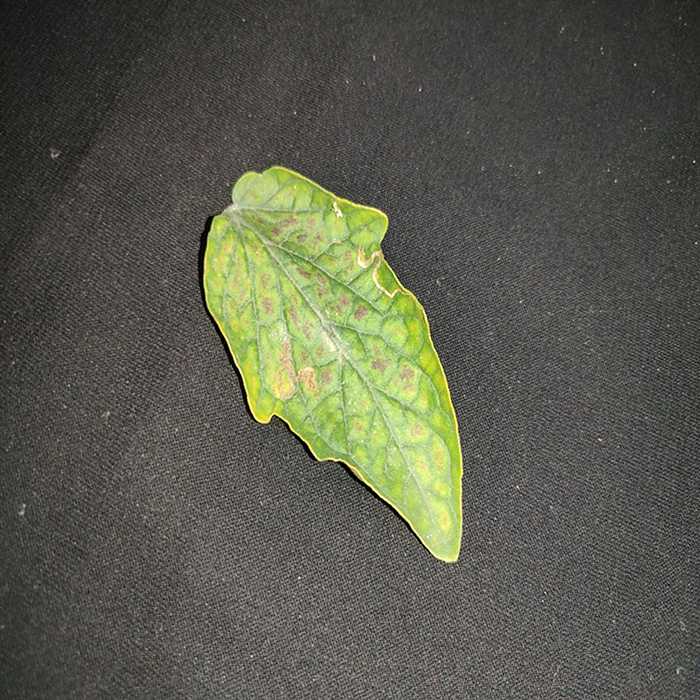
Plant: Tomato
Label: Tomato spotted wilt